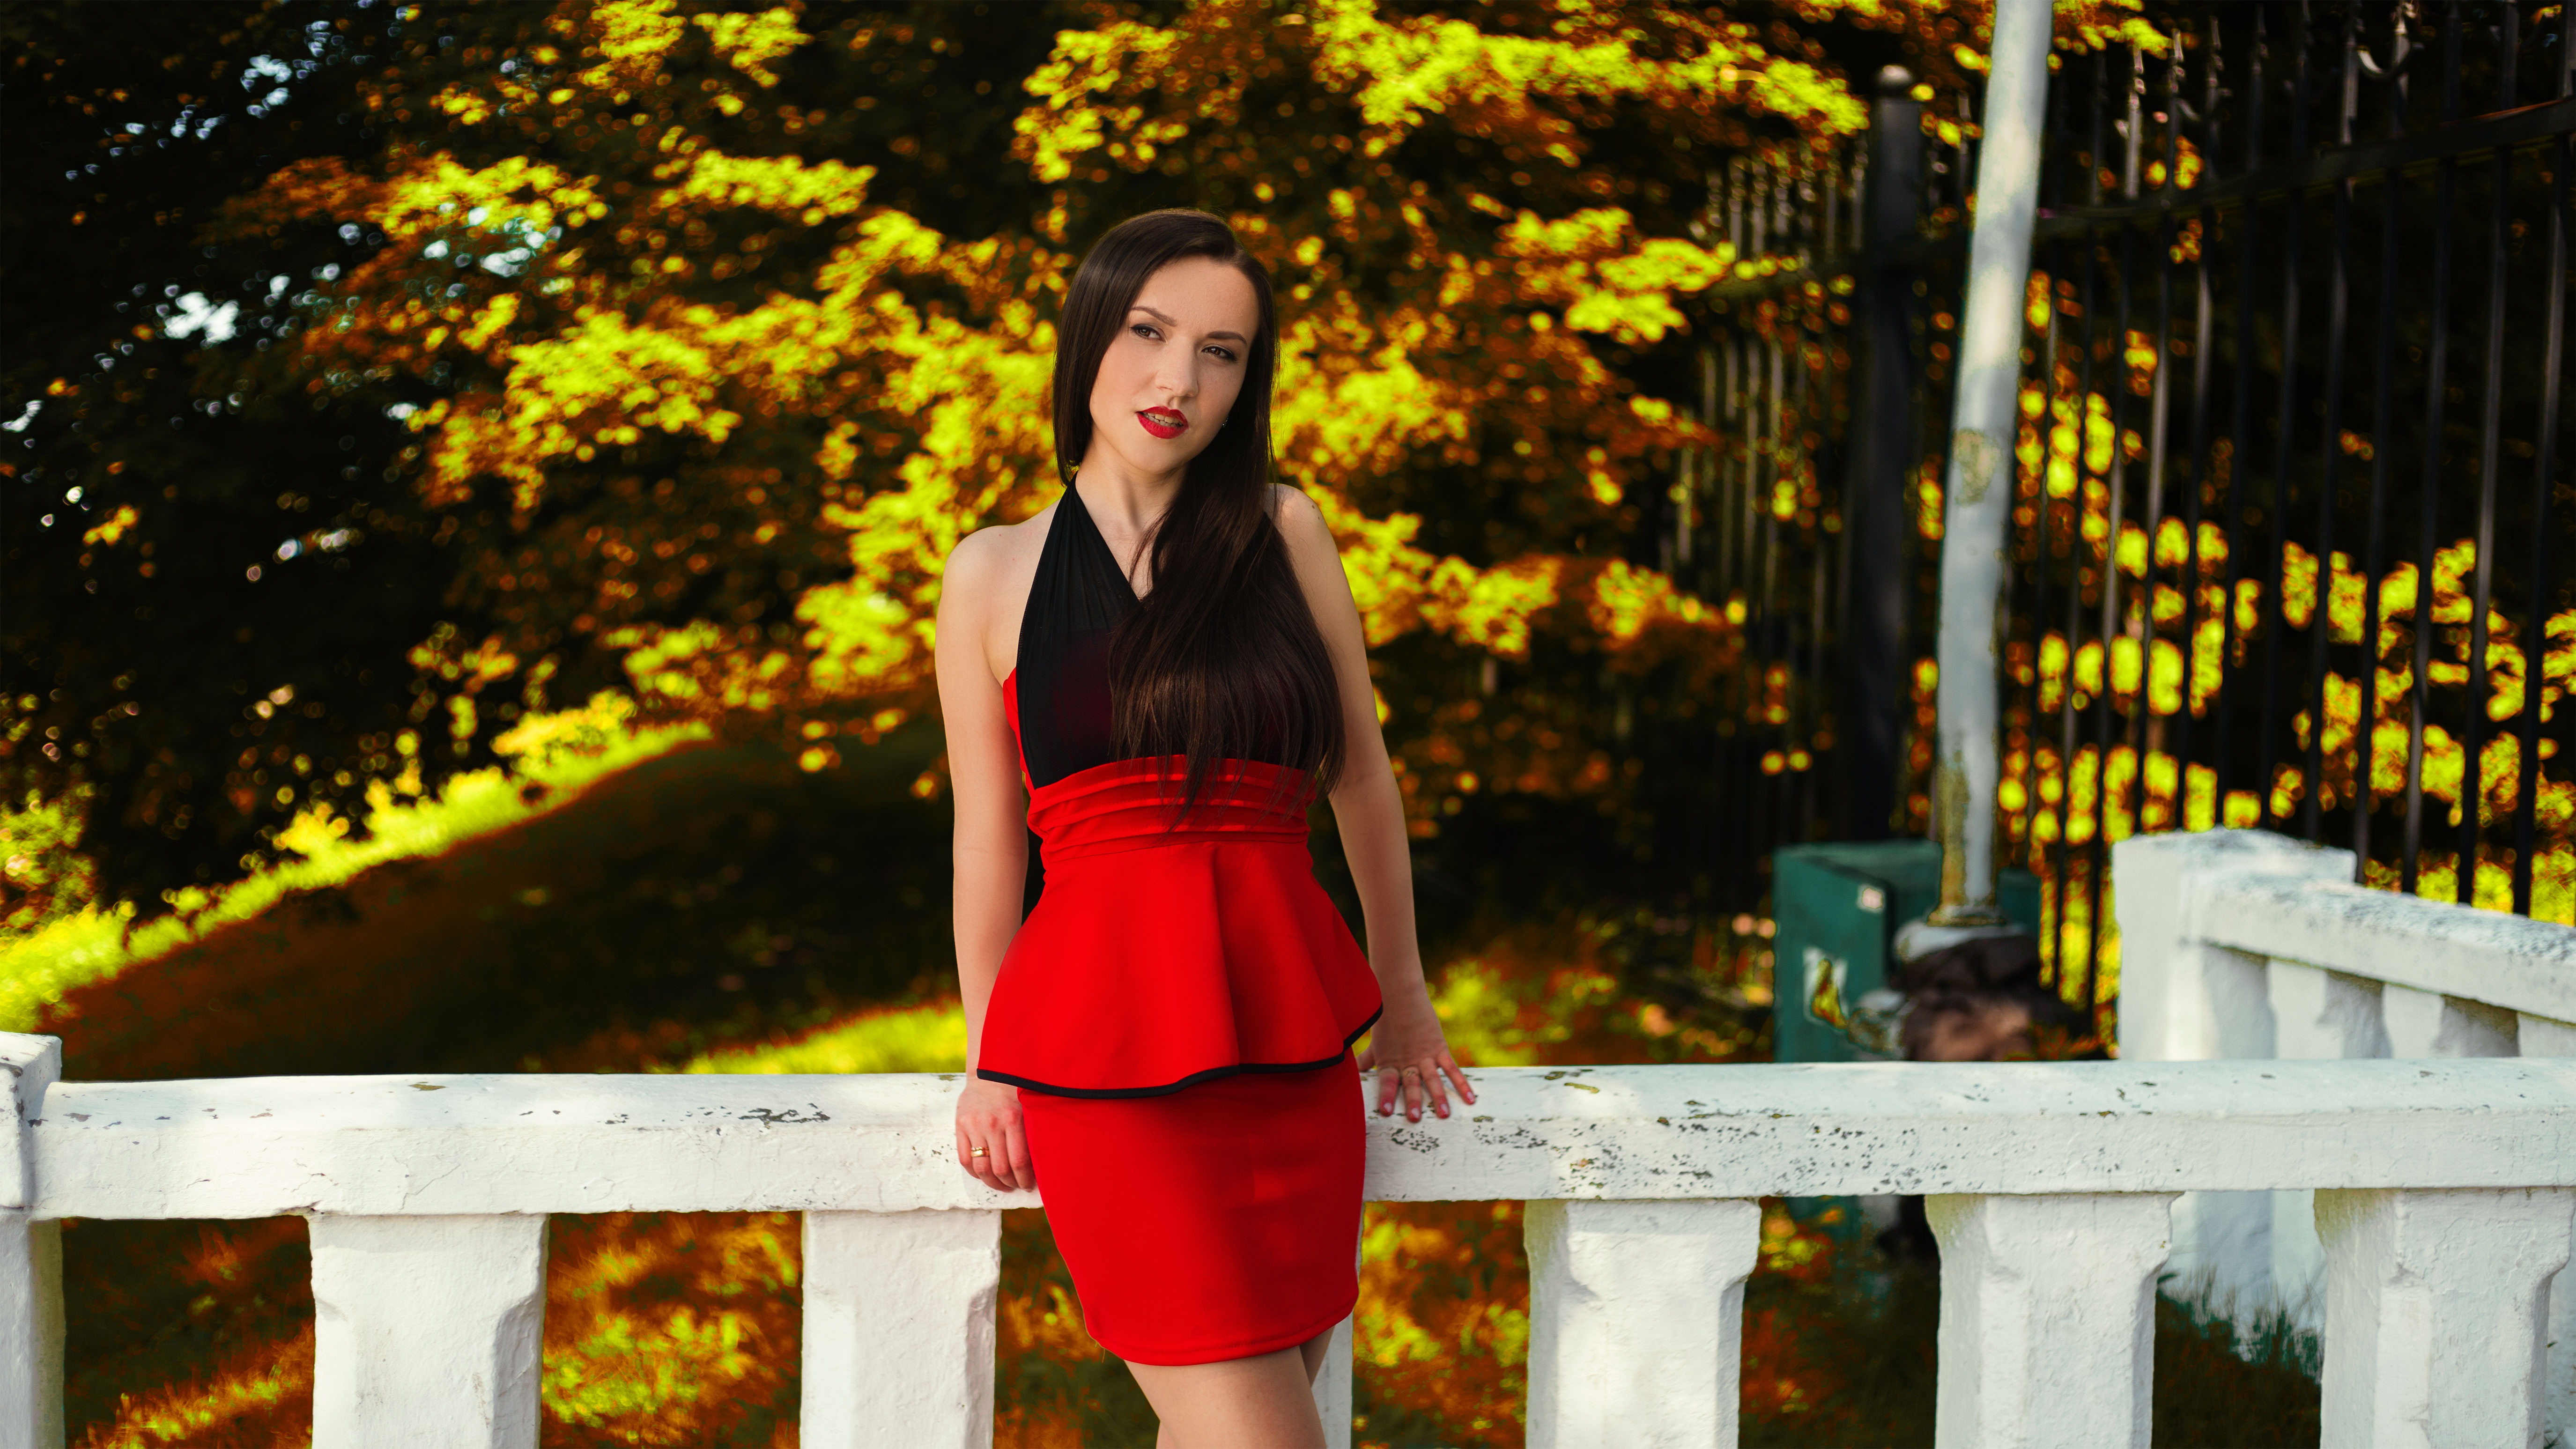
girl, woman, hair, photography, flower, bloom, river, photo, village, portrait, model, young, spring, red, youth, color, autumn, station, fashion, yellow, lady, season, flowers, stroll, posing, outdoors, girls, dress, women, hands, veranda, photograph, beauty, beautiful, sexy, style, moscow, posture, mood, photoshoot, young woman, glamour, living nature, photo shoot, in a red dress, in the red, paron, in cafe